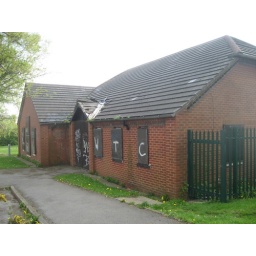
Potential canvas - disused building near flower estates site